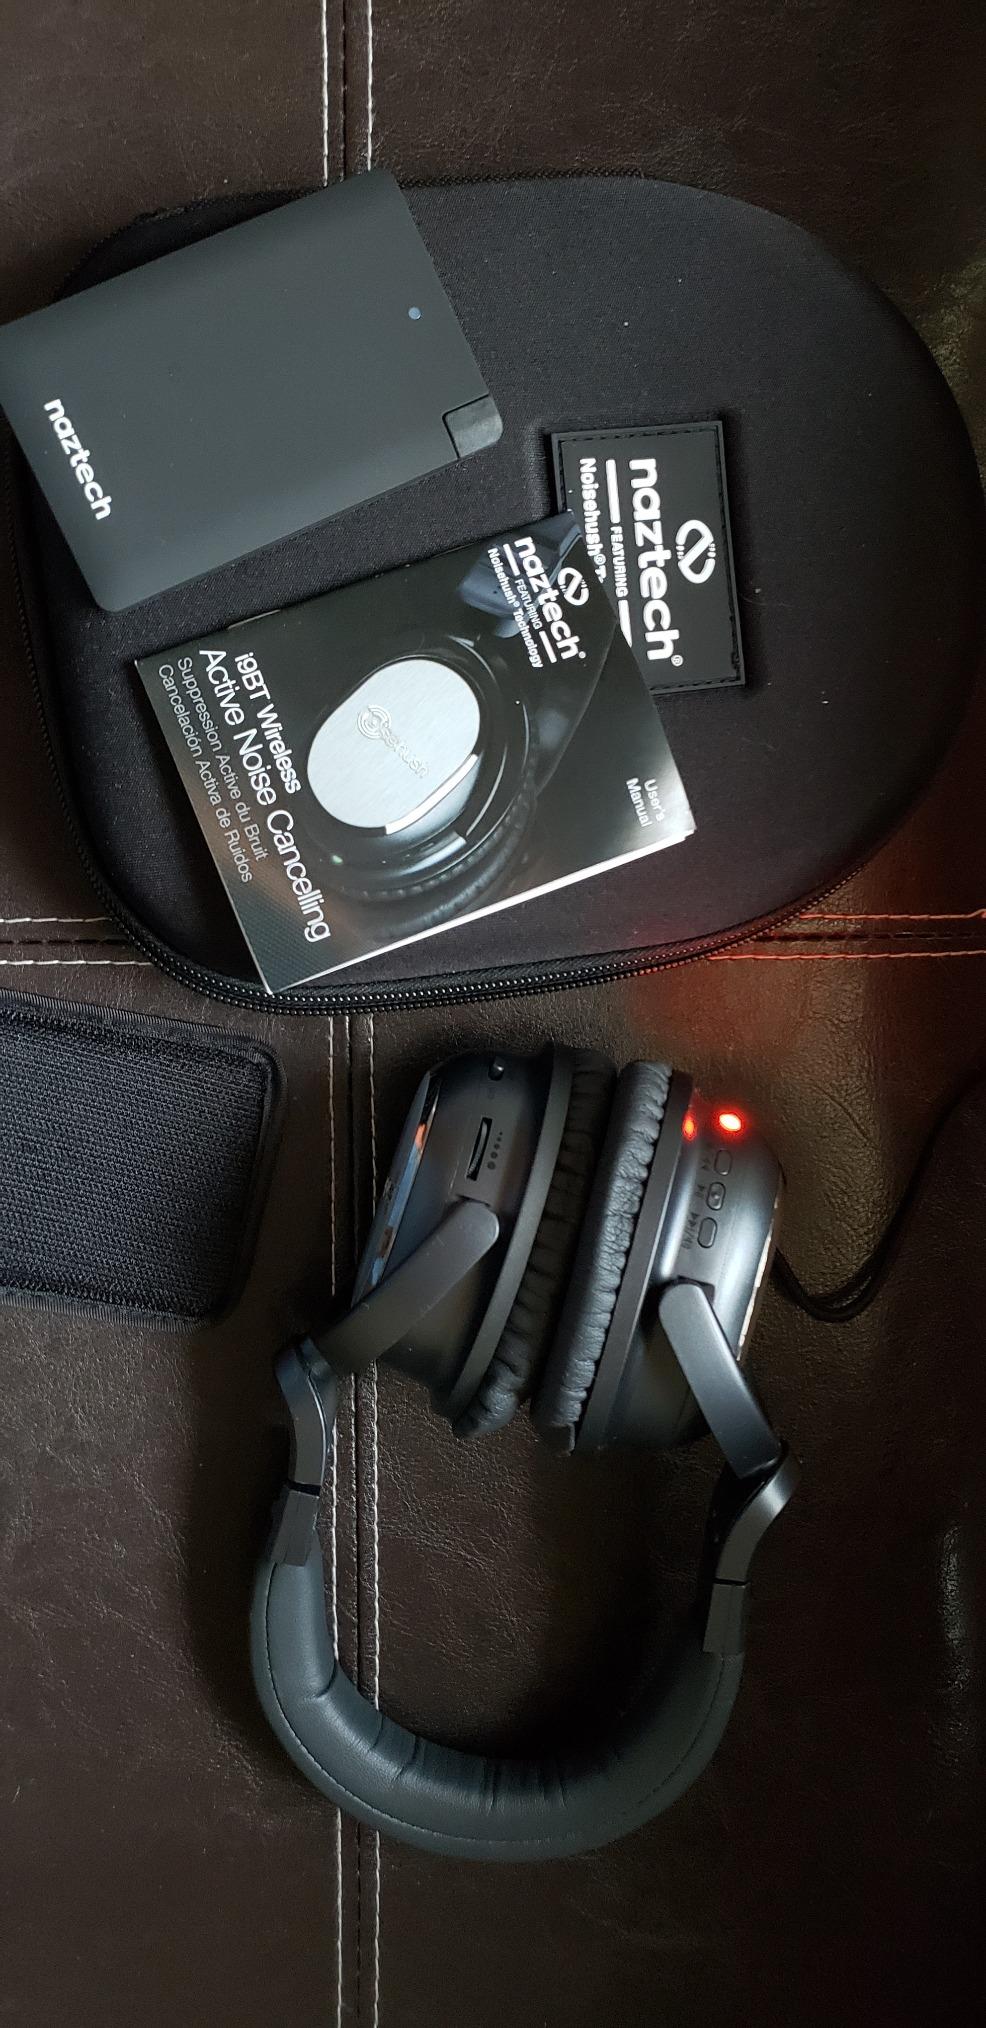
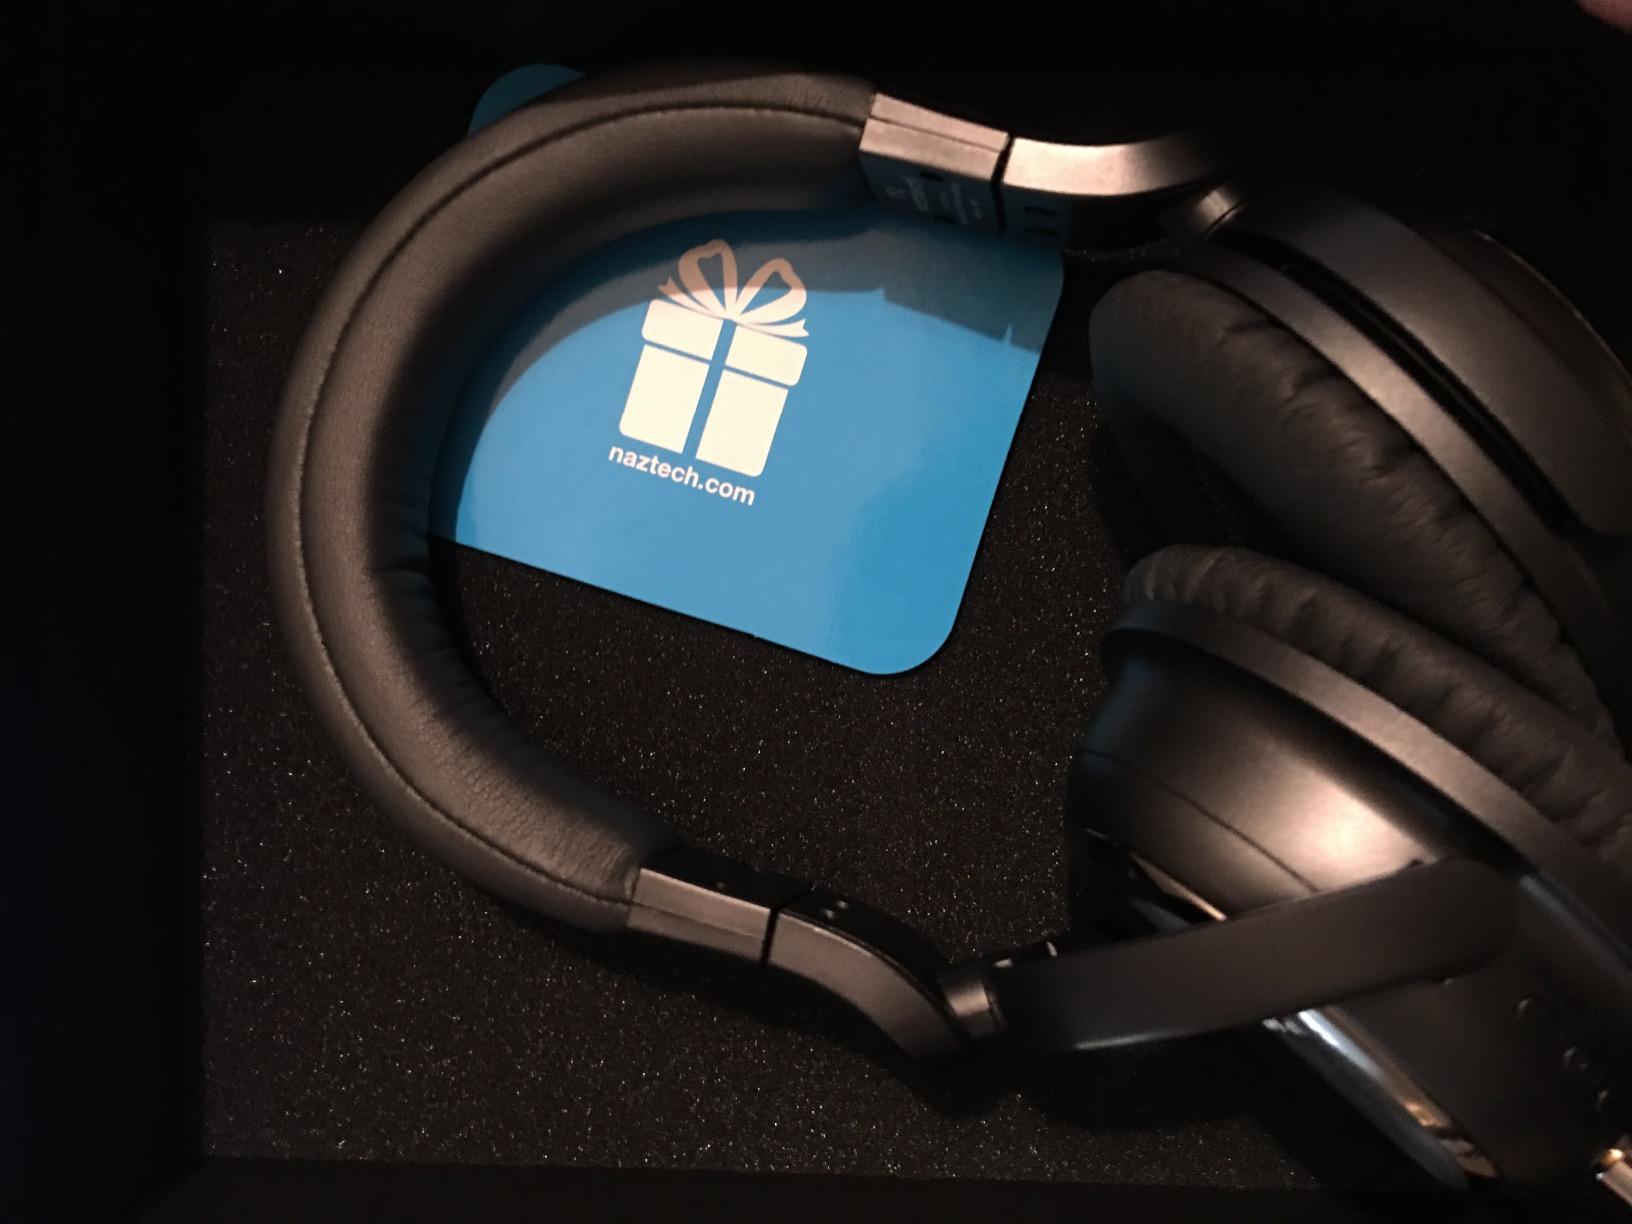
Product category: headphones
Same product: yes